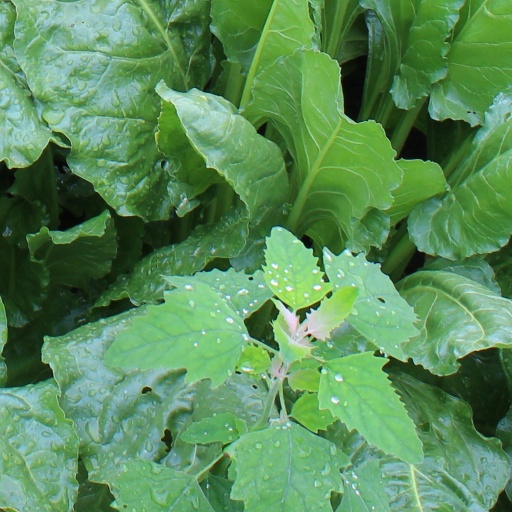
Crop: sugar beet